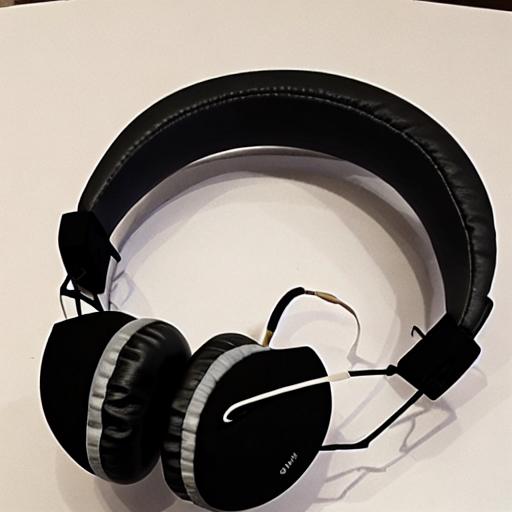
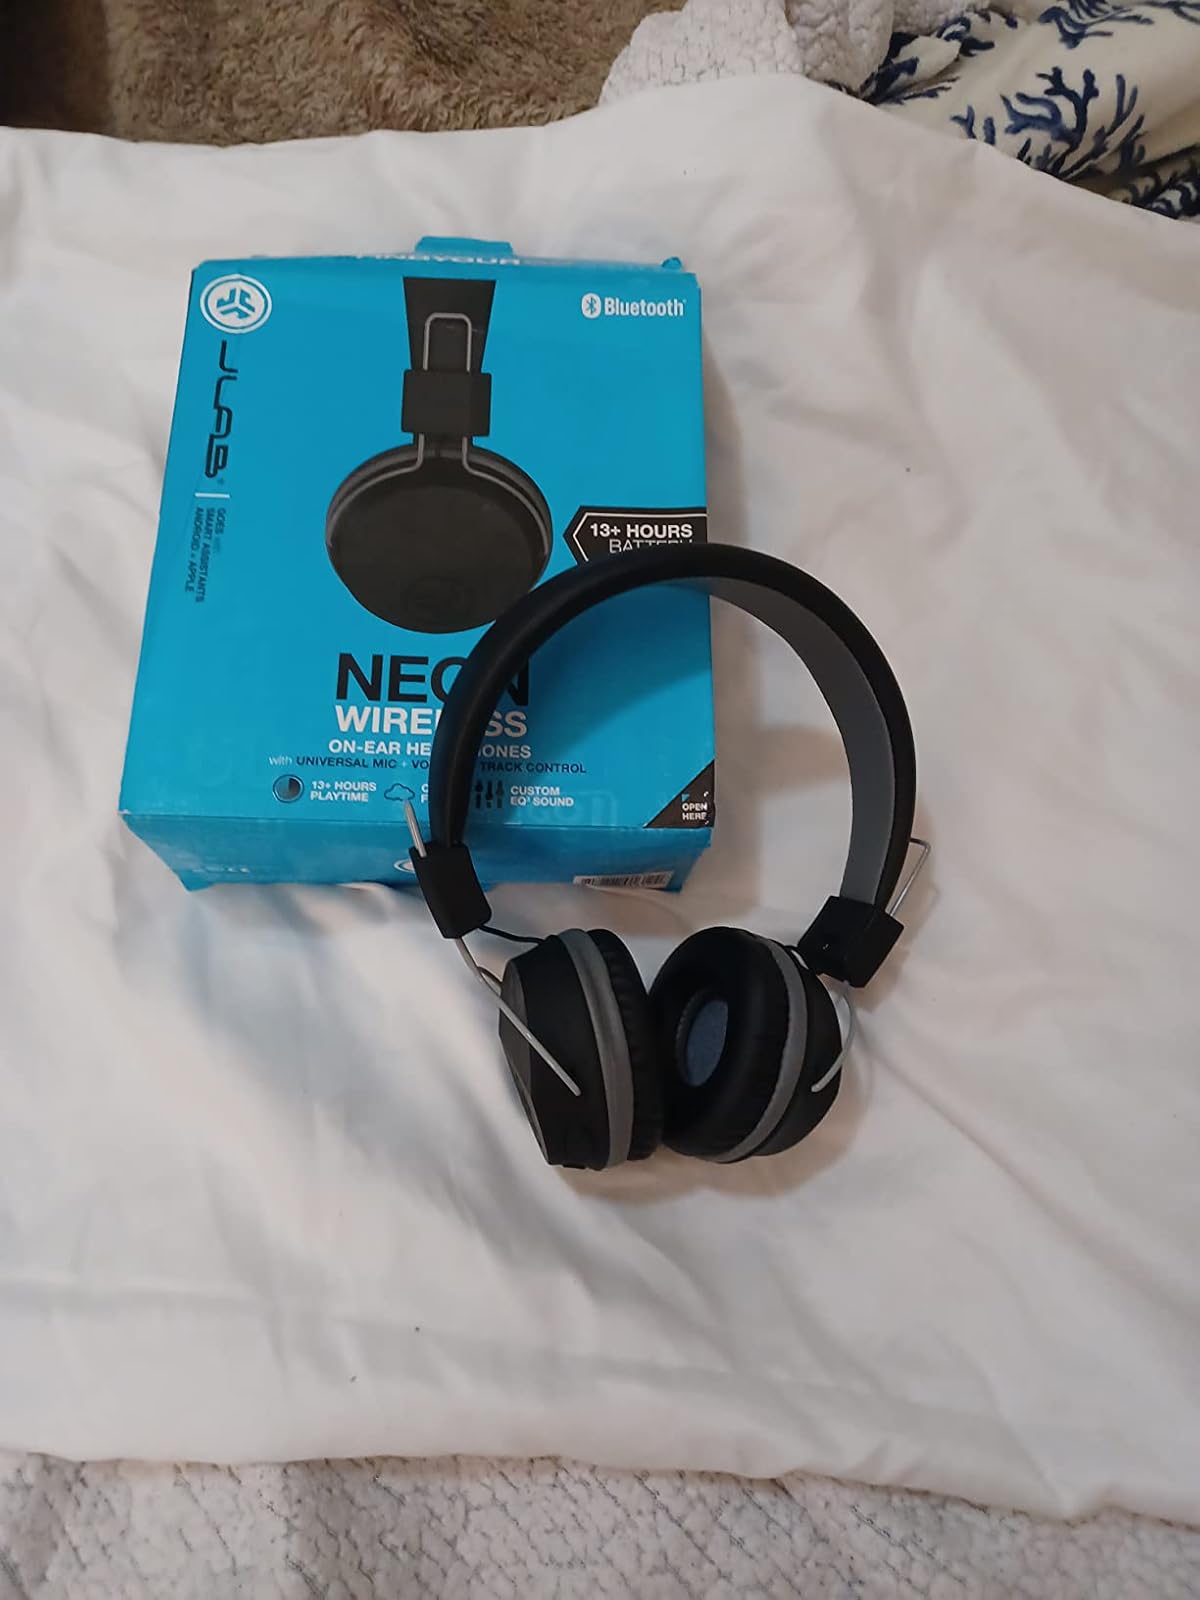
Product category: headphones
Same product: no